Old Fortress, Corfu

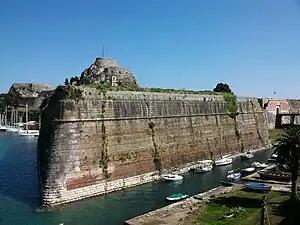
The northern side of "Contrafossa" opening to the Gulf of Kerkyra. The sea channel separates the citadel from the island of Corfu. The bridge to the city is to the far right. The twin peaks of "Castel a Terra" and "Castel a Mare" are visible just above the Contrafossa to the right and left respectively.

Following the Gothic invasion and until the 13th century, the medieval town of Corfu developed within the boundaries of the peninsula which today is occupied by the Old Fortress. In the early 15th century the Venetians started replacing the old Byzantine fortifications.